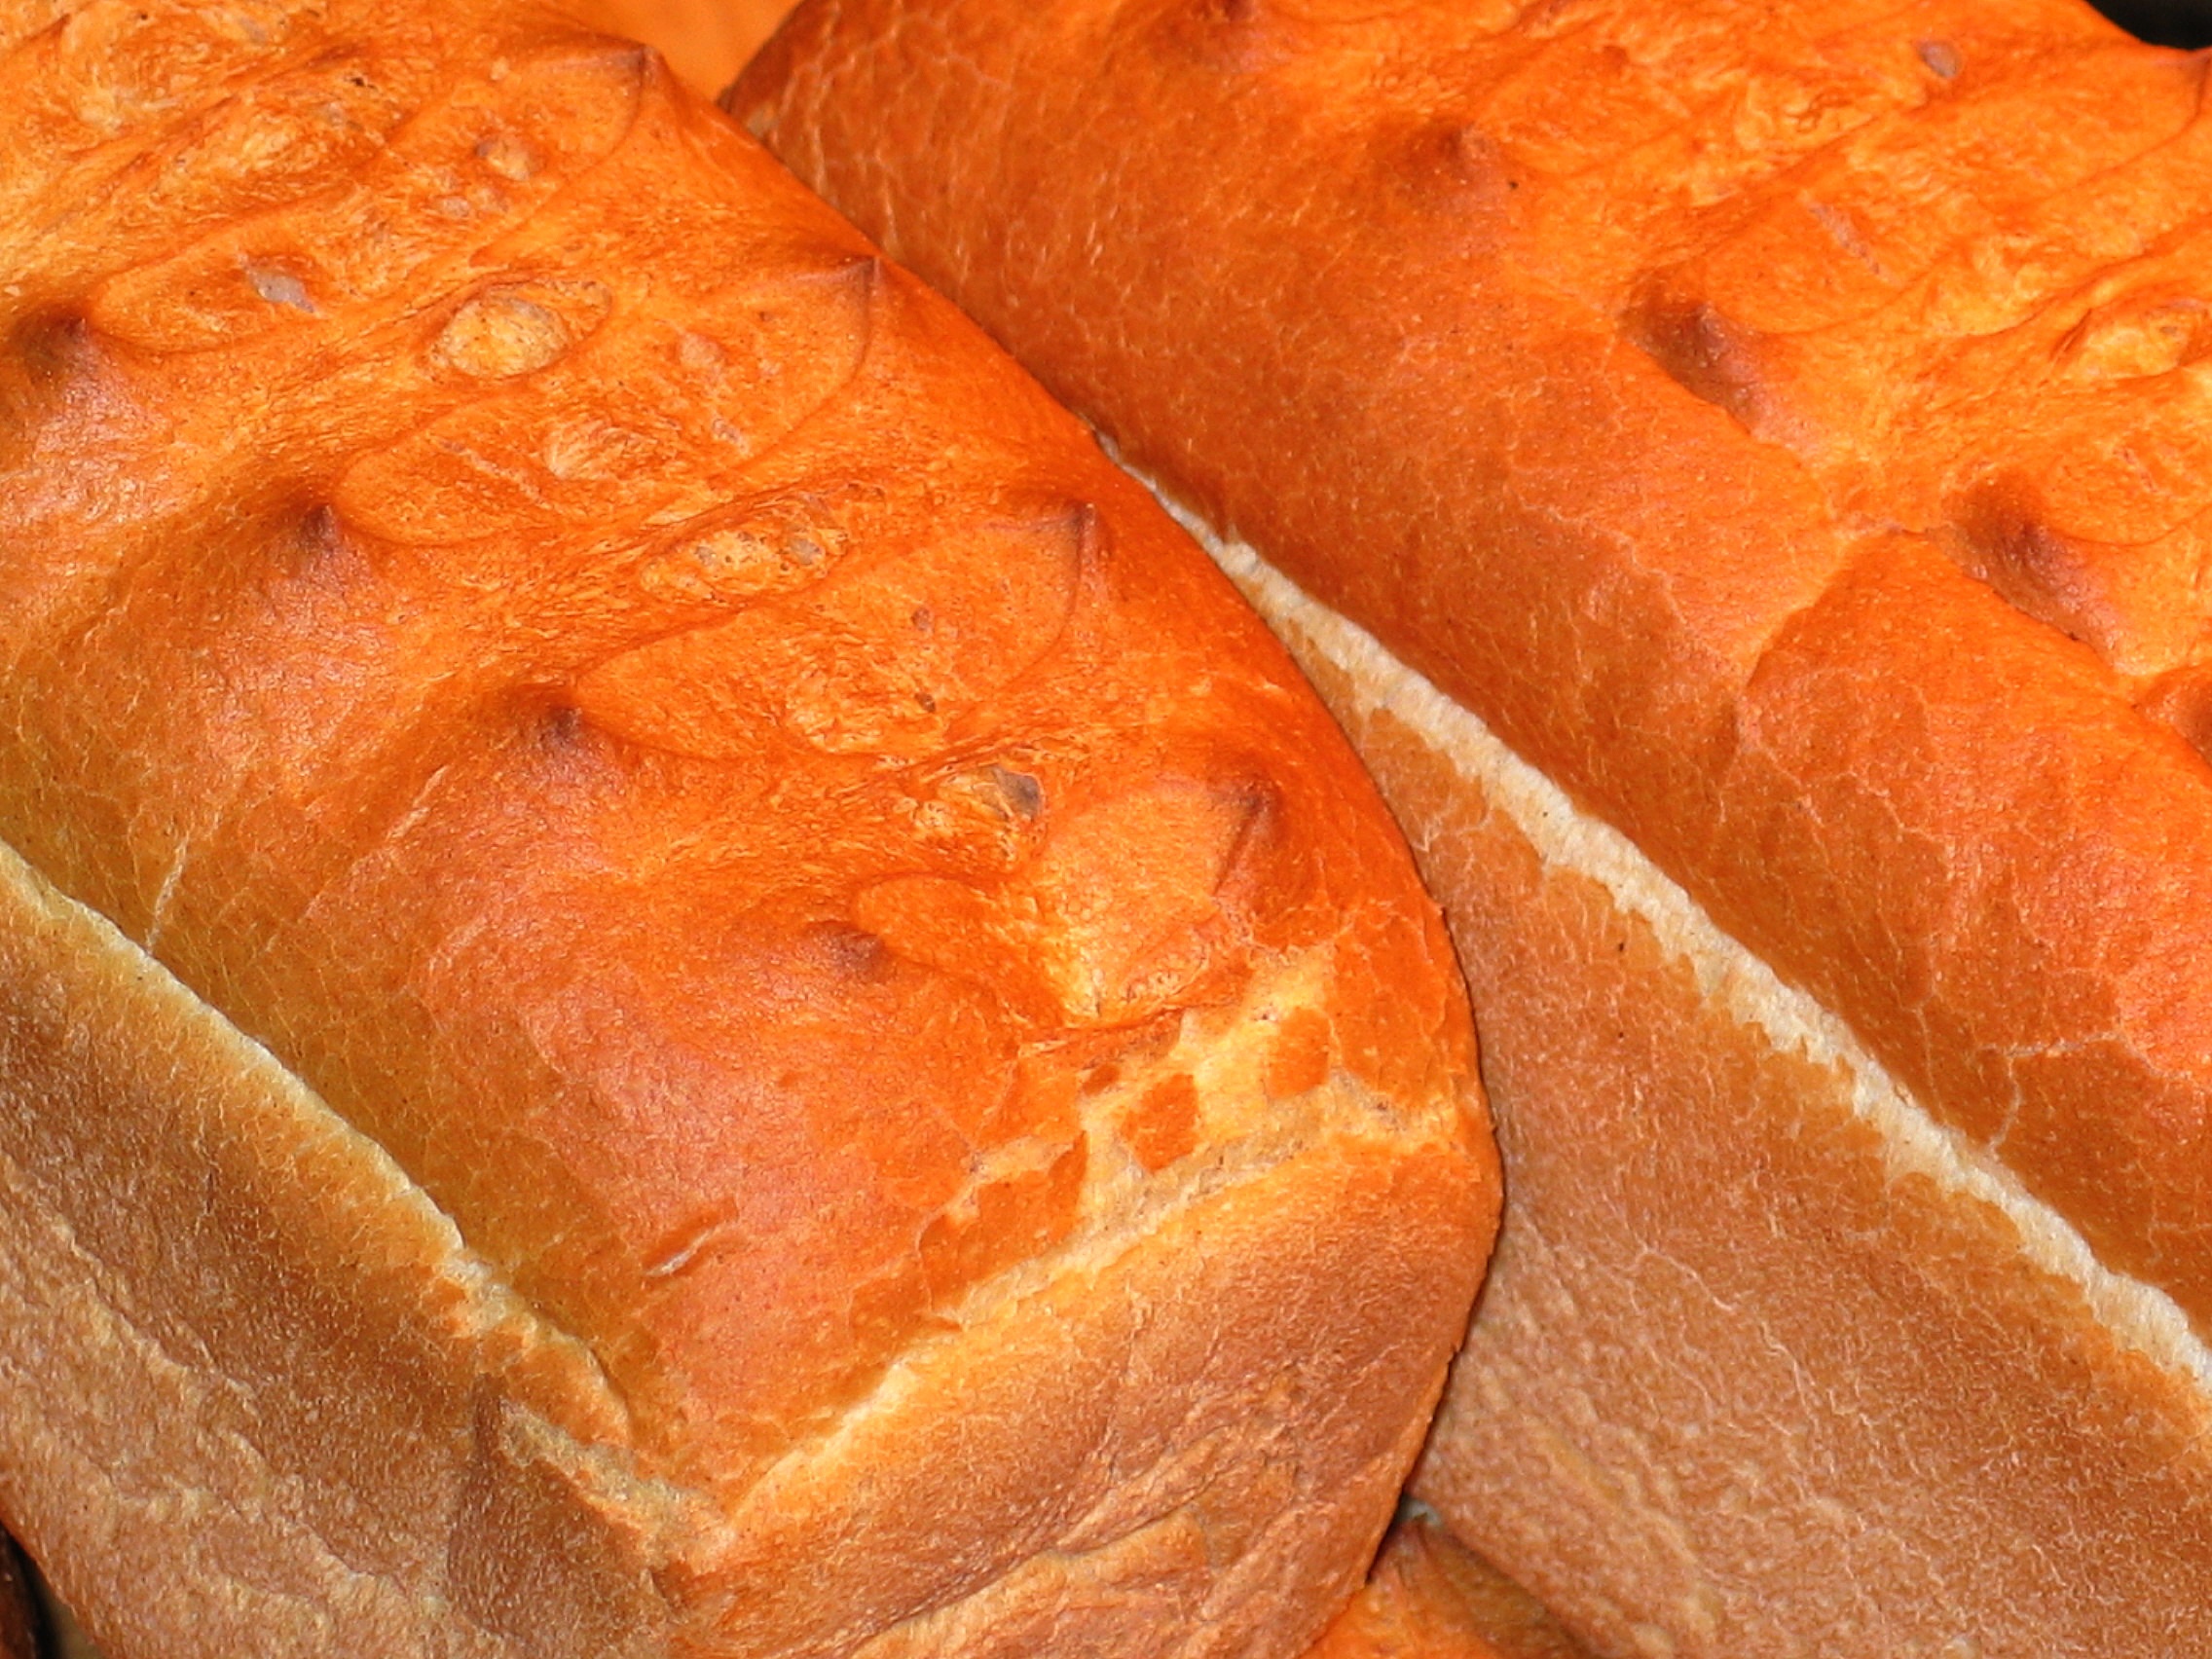
food, golden, produce, breakfast, snack, eat, delicious, bread, bakery, baked, baguette, crust, bake, nutrition, baker, cereals, calabaza, ciabatta, oven, frisch, carbohydrates, baked goods, white bread, staple food, selberbacken, bread crust, wheat bread, grass family, sliced bread